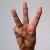
The image shows a hand gesture representing the letter 'W' in Indian Sign Language.